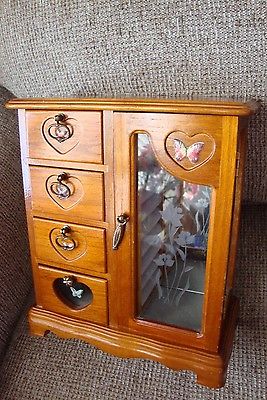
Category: cabinet